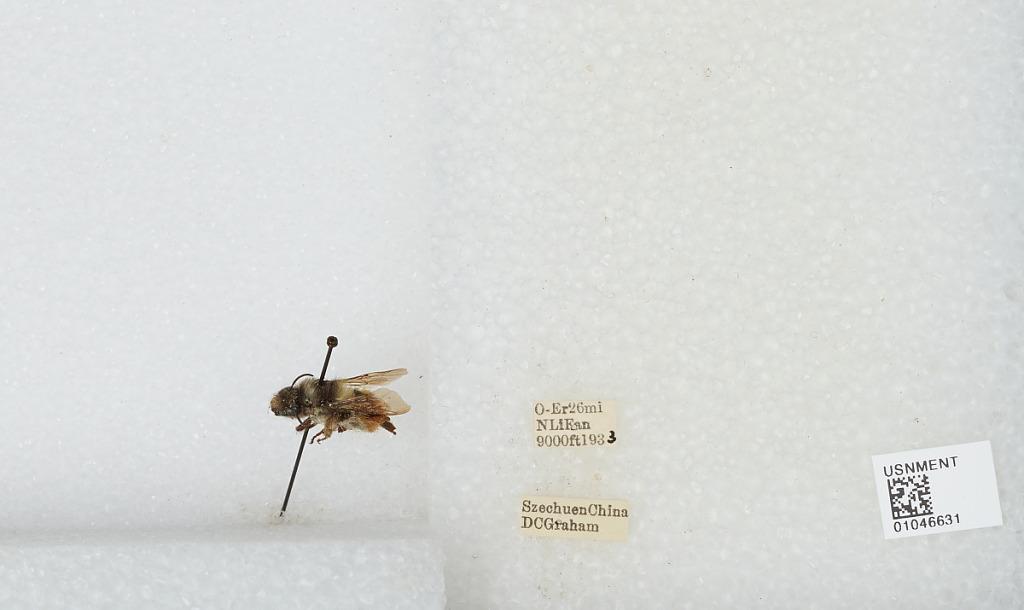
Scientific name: Bombus sp.
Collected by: D. Graham
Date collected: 1933--
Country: China
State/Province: Sichuan
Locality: O-Er 26 mi N Li Fan